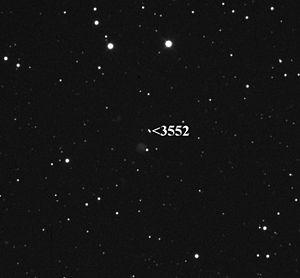
(3552) Don Quichotte est un astéroïde cométaire membre de la classe IV de la famille des Amor, aréocroiseur et zénocroiseur et un objet potentiellement dangereux découvert le 26 septembre 1983 par Paul Wild.